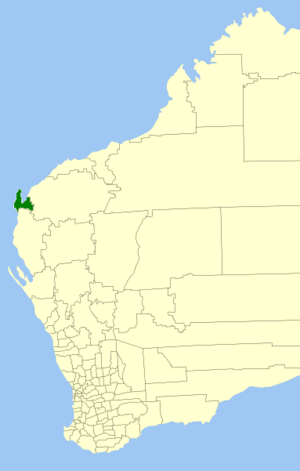
Le Comté d'Exmouth est une zone d'administration locale sur la côte est de l'Australie-Occidentale en Australie. Le comté est situé à 1000 kilomètres au nord de Perth, la capitale de l'État.